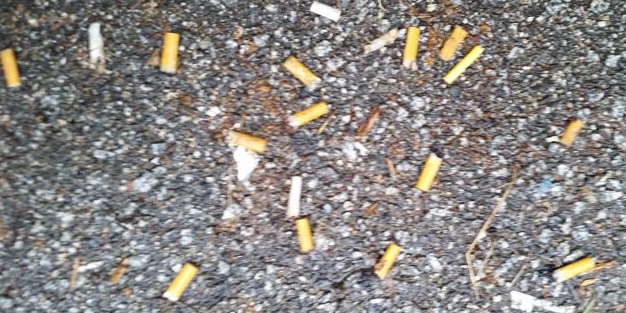
Waste category: trash